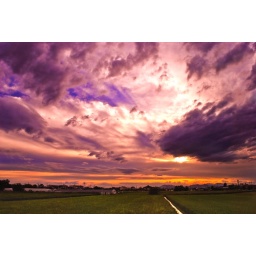
When it was sunset and cloudy, the sky looks beautiful over the field